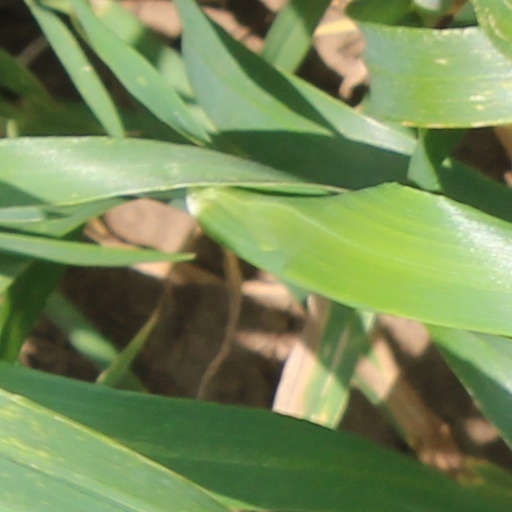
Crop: wheat